Bakery in Brooklyn

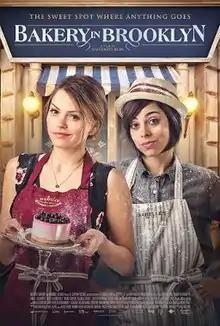

Bakery in Brooklyn is a 2016 American-Spanish romantic comedy film starring Aimee Teegarden and Krysta Rodriguez.